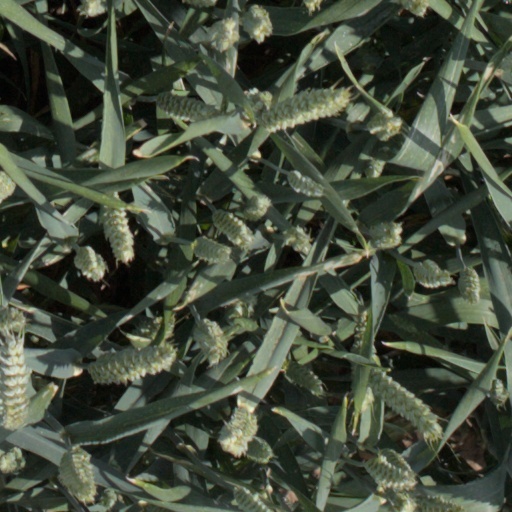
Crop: wheat